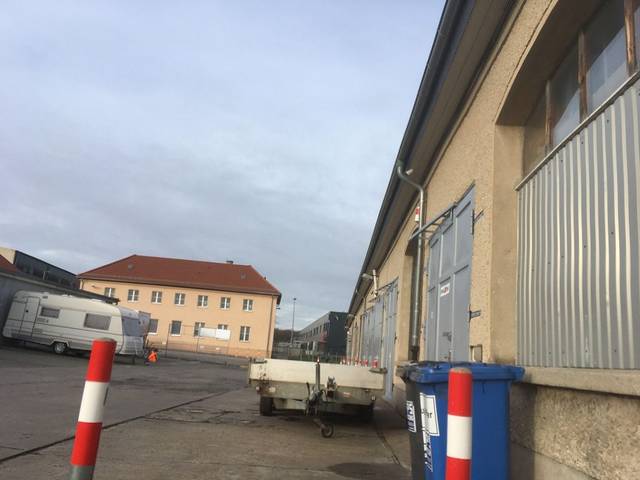
Region: Germany
Coordinates: 52.59, 13.419